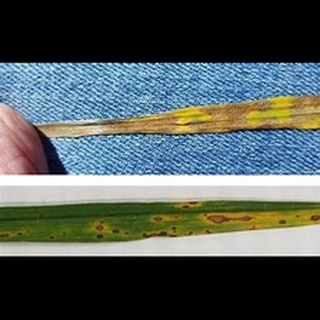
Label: wheat_tan_spot